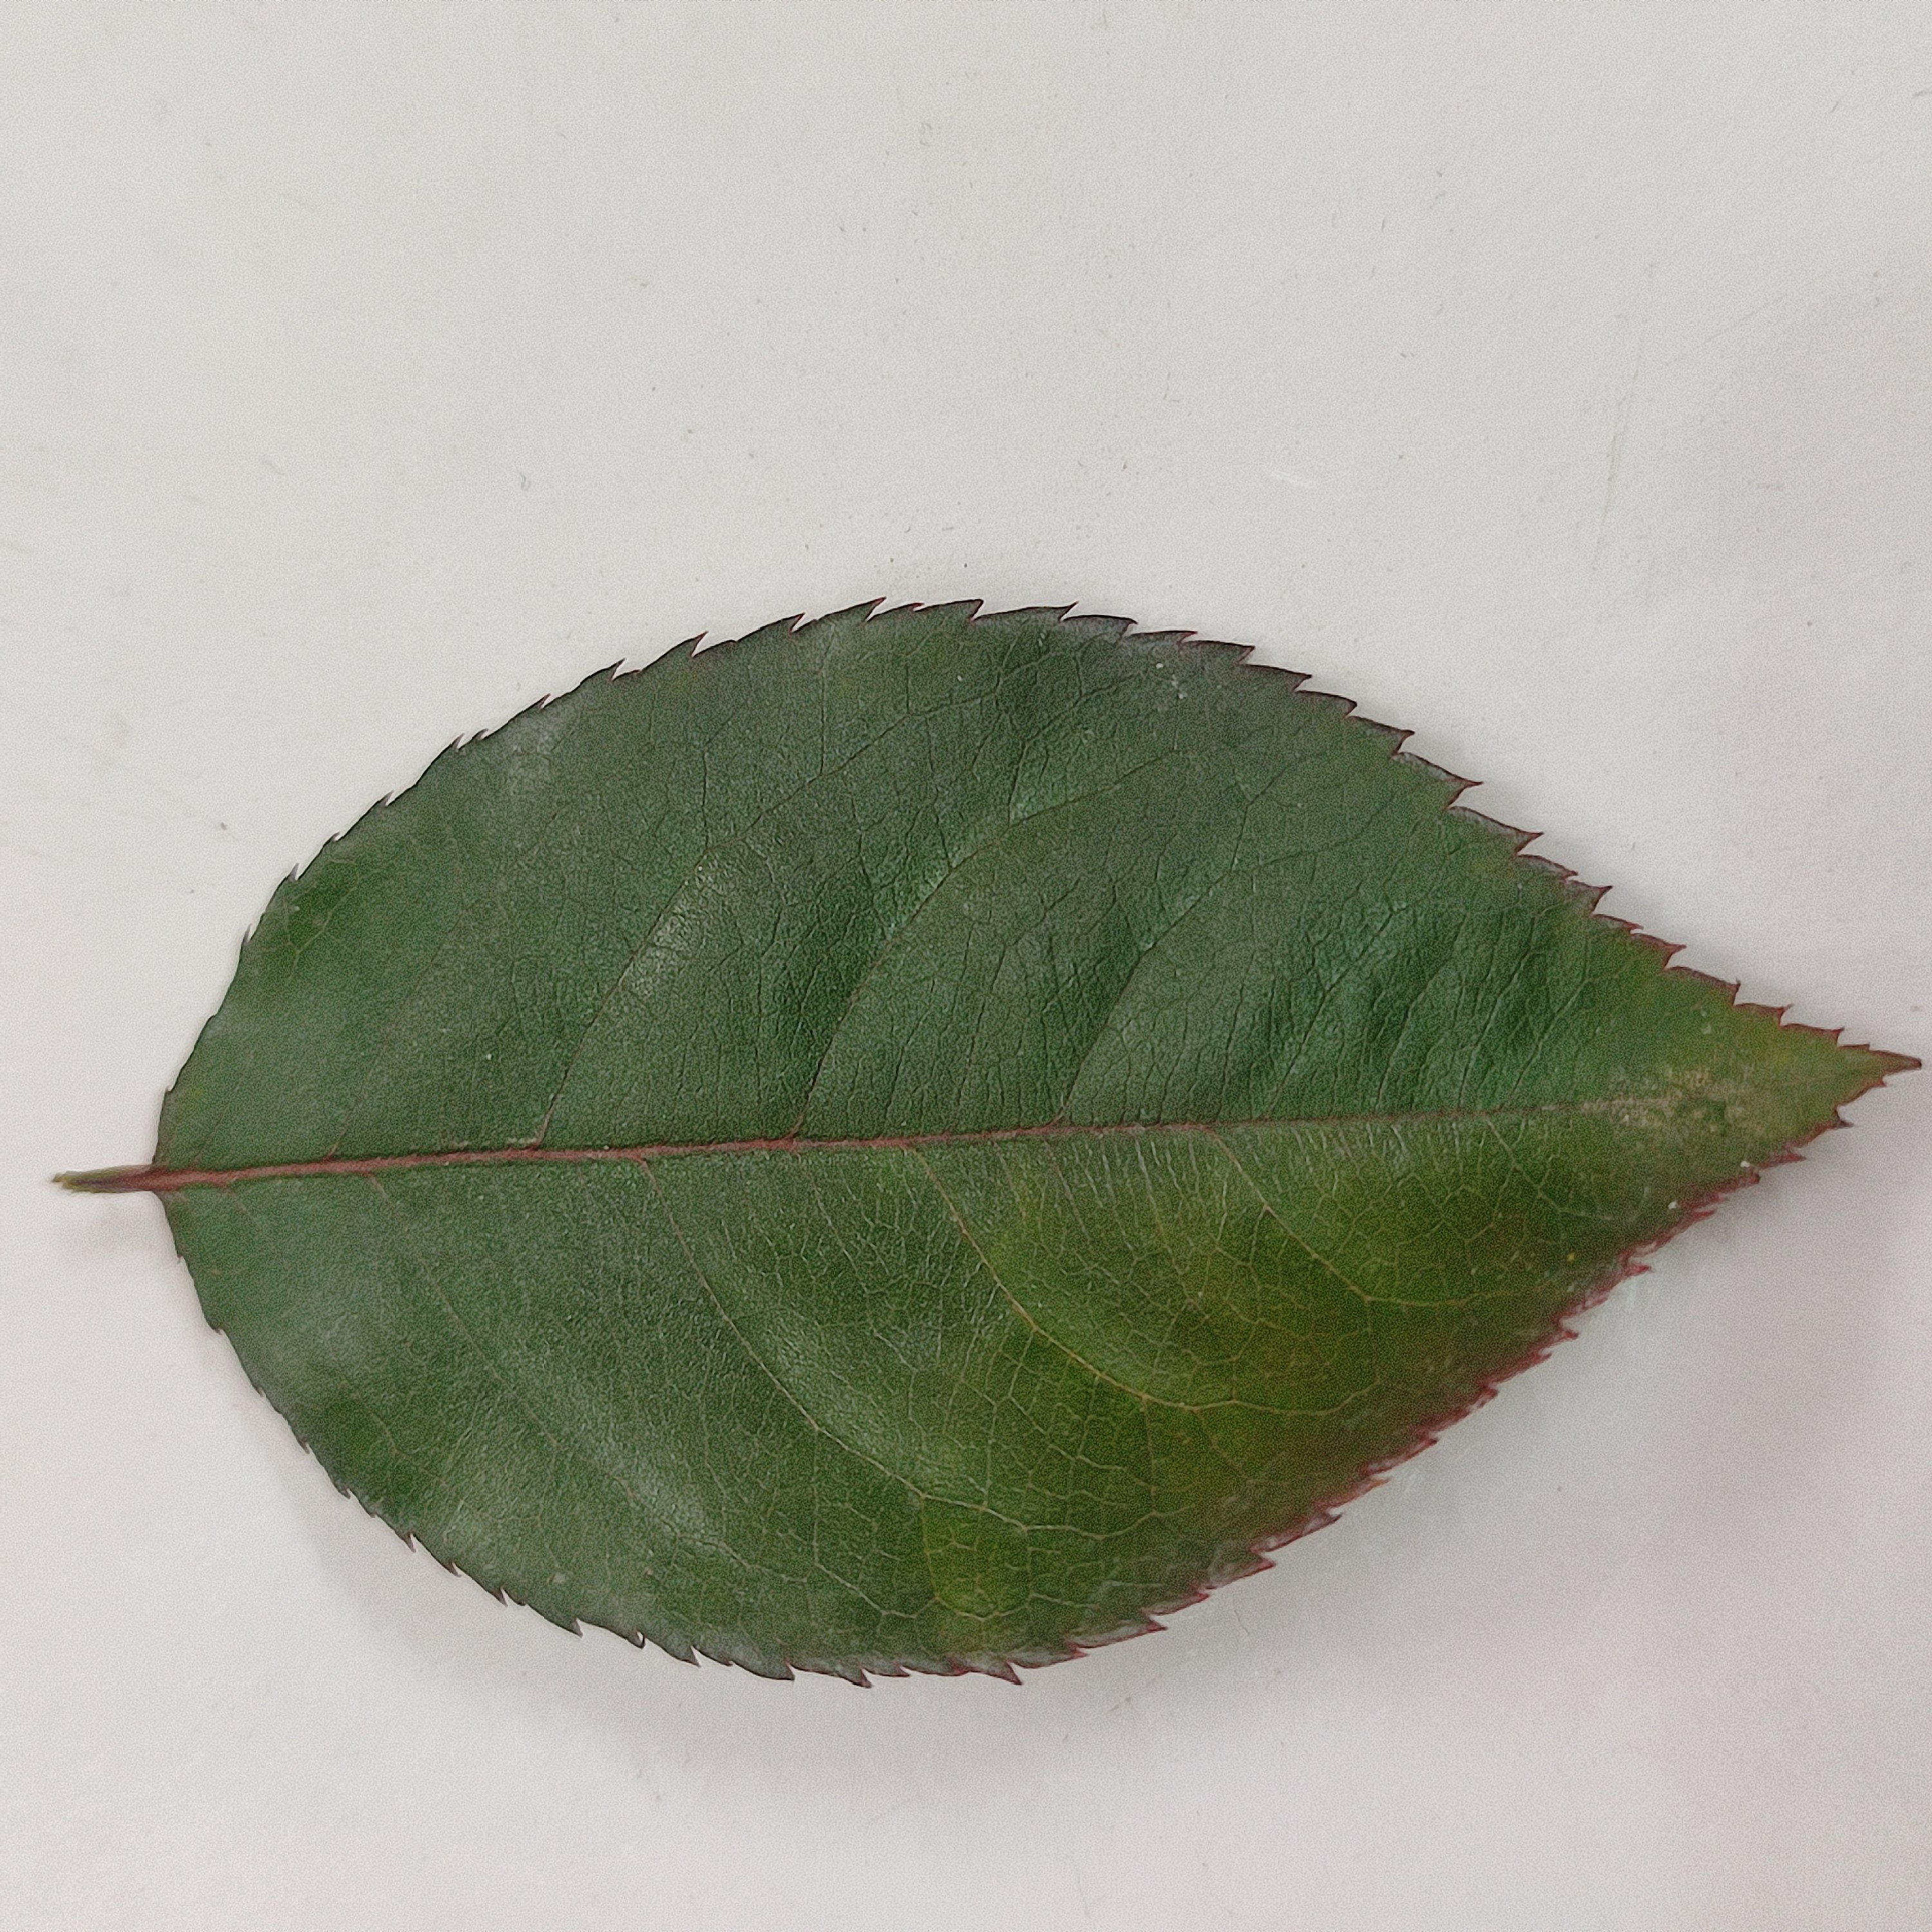
Label: Healthy Leaf